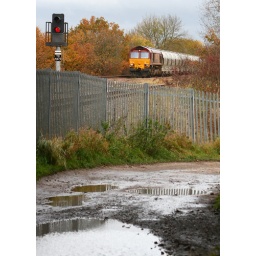
66093 approaching Langley Mill and passing under the A52 road bridge 9/11/10